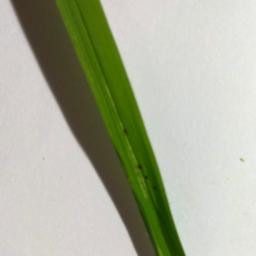
Label: Rice___Brown_Spot